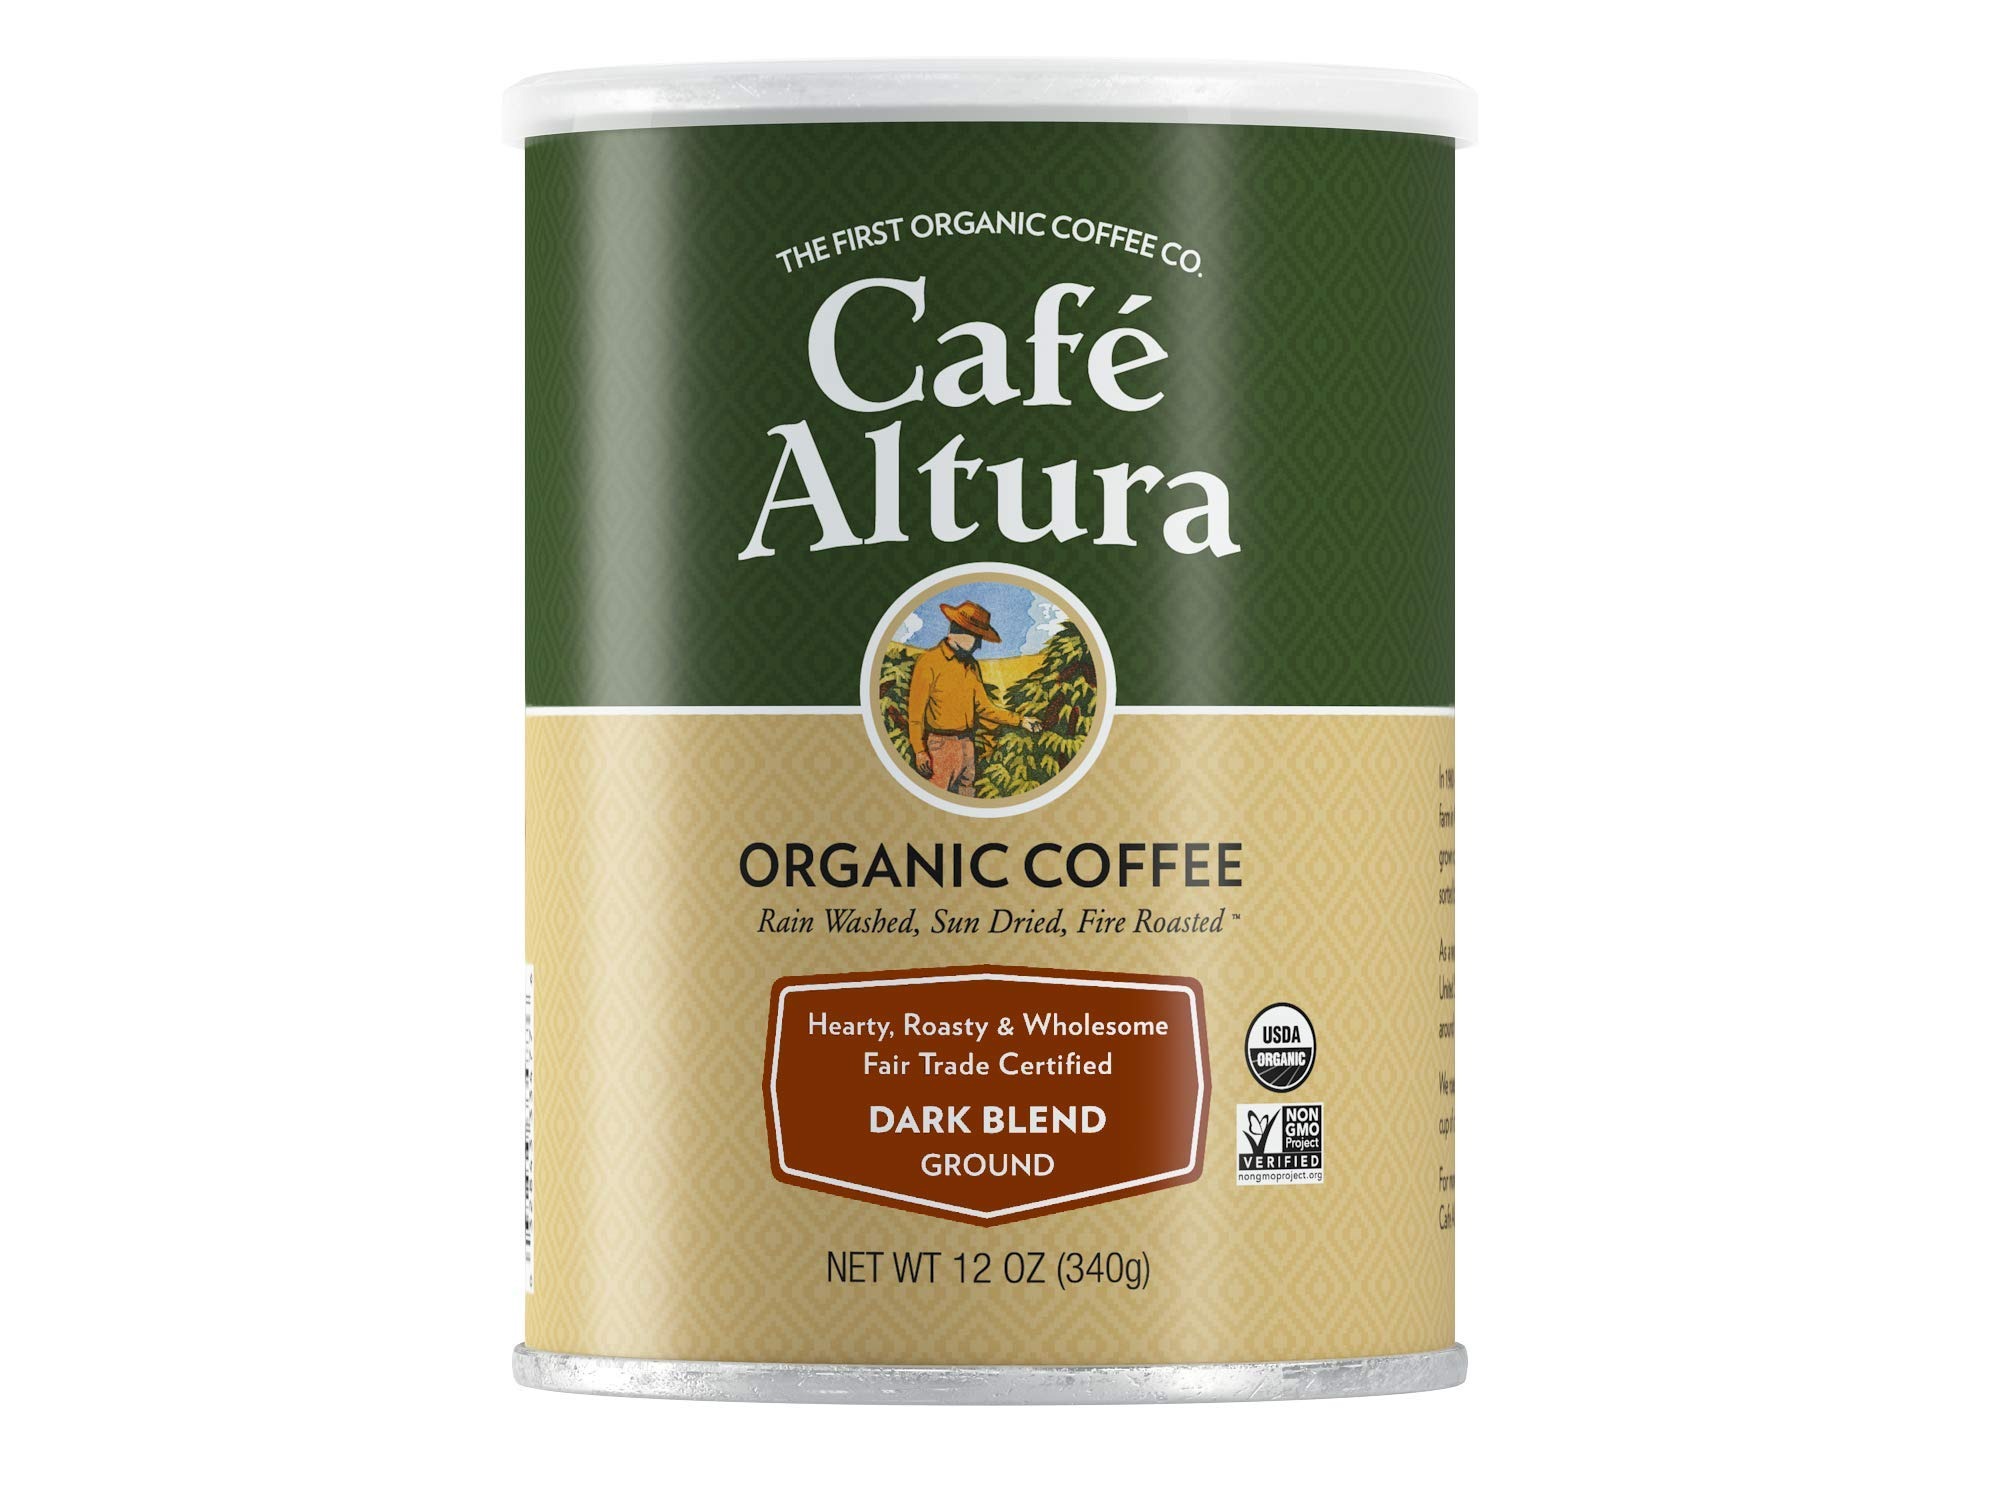
Item Name: Cafe Altura Organic Coffee, Fair Trade Dark Blend, Ground Coffee, 12 Ounce Can
Bullet Point 1: Premium 100% Specialty Grade Arabica Beans Crafted from high-quality Arabica beans, Café Altura offers a rich, smooth flavor profile. Our beans are carefully selected to ensure a superior coffee experience.
Bullet Point 2: Certified Organic, Non-GMO & Fair Trade Our coffee is USDA Organic certified, Non-GMO Project Verified, and Fair Trade Certified, reflecting our commitment to sustainable and ethical farming practices.
Bullet Point 3: 100% Chemical-Free & Toxin-Tested Grown without synthetic pesticides or fertilizers, our coffee is also tested for toxins to guarantee a clean and pure cup.
Bullet Point 4: Water Processed Decaf (Chemical-Free) Our decaf options utilize the Mountain Water Process, a chemical-free method that preserves the coffee's natural flavor while removing caffeine.
Bullet Point 5: Water Processed Decaf (Chemical-Free) Our decaf options utilize the Mountain Water Process, a chemical-free method that preserves the coffee's natural flavor while removing caffeine.
Bullet Point 6: Nitrogen-Flushed Packaging for Freshness To maintain peak freshness, our coffee is nitrogen-flushed immediately after roasting, locking in flavor and aroma until you brew.
Bullet Point 7: All-Purpose Grind for Versatile Brewing Our canned coffee features an all-purpose grind, suitable for various brewing methods including drip, pour-over, and French press.
Bullet Point 8: Variety of Roast Options Choose from a diverse selection of roasts to suit your taste: Regular Roast (Medium), French Roast (Extra Dark), Dark Roast, House Blend (Dark), Classic Roast Fair Trade (Medium), Dark Blend Fair Trade (Dark), and Decaf Regular Roast (Medium).
Bullet Point 9: Recyclable Packaging Packaged in recyclable cans, our coffee supports environmentally friendly practices, reducing waste and promoting sustainability
Product Description: Café Altura Brand 1) Organic Since 1980 In 1980 our founder, Chris Shepherd, traveled to a pioneering coffee farm in Chiapas, Mexico. There he found lovingly tended, organically grown coffee beans washed in rainwater, dried by the sun, and hand-sorted by farmers devoted to quality and consistency. As a result, Café Altura, the first organic coffee company in the United States, was created to share organic beans sourced from farms around the world with coffee lovers everywhere. Coffee grown the way nature intended. 2) Naturally Healthy a) "It is health that is real wealth and not pieces of gold and silver." - Gandhi b) Pesticide and Herbicide Free c) Tested for Toxins – Third Party Verification d) Hand Picked and Processed with the Utmost Care e) Good Source of Antioxidants f) Vitality and vigor 3) Renewable & Sustainable a) Biodynamic and Regenerative Practices b) Pesticide and Herbicide Free (Only Organic Certified Farms) c) Shade Grown d) Recyclable Steel and Glass Packaging e) Sourced from small family farms (growers who are invested in the health and vitality of their land) 4) The Highest Standards for Sourcing a) USDA Organic – Certified by CCOF b) Regenerative - Certified by the Regenerative Organic Certification c) Biodynamic - Certified by Stellar Certification Services d) Third Party Testing – for toxins e) Non-GMO Verified f) Kosher - Certified by KSA g) Fair Trade – Certified by Fairtrade USA h) 100% Specialty Grade Arabica 5) Direct Trade + Thriving Together a) Multi-Decade Partnerships b) Fairly Traded 6) Natural Coffee Tastes Better! a) Only Specialty Grade Coffee b) Diverse Roast Profiles from Light to Extra Dark c) Rich and Flavorful Coffees from Around the World
Value: 12.0
Unit: ounce

Price: 15.5